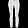
Label: Trouser